Mothlight

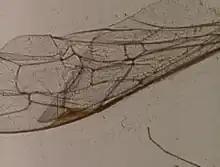
A still from "Mothlight", showing the wing of an insect

Mothlight is an experimental short film by Stan Brakhage, released in 1963. The film was created without the use of a camera.